Ab'aro

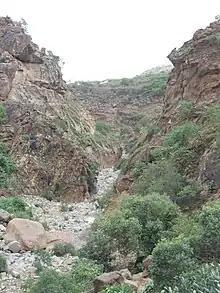
Abaro Gorge

Runoff mostly occurs in the form of high runoff discharge events that occur in a very short period (called flash floods). These are related to the steep topography, often little vegetation cover and intense convective rainfall. The peaks of such flash floods have often a 50 to 100 times larger discharge than the preceding baseflow.